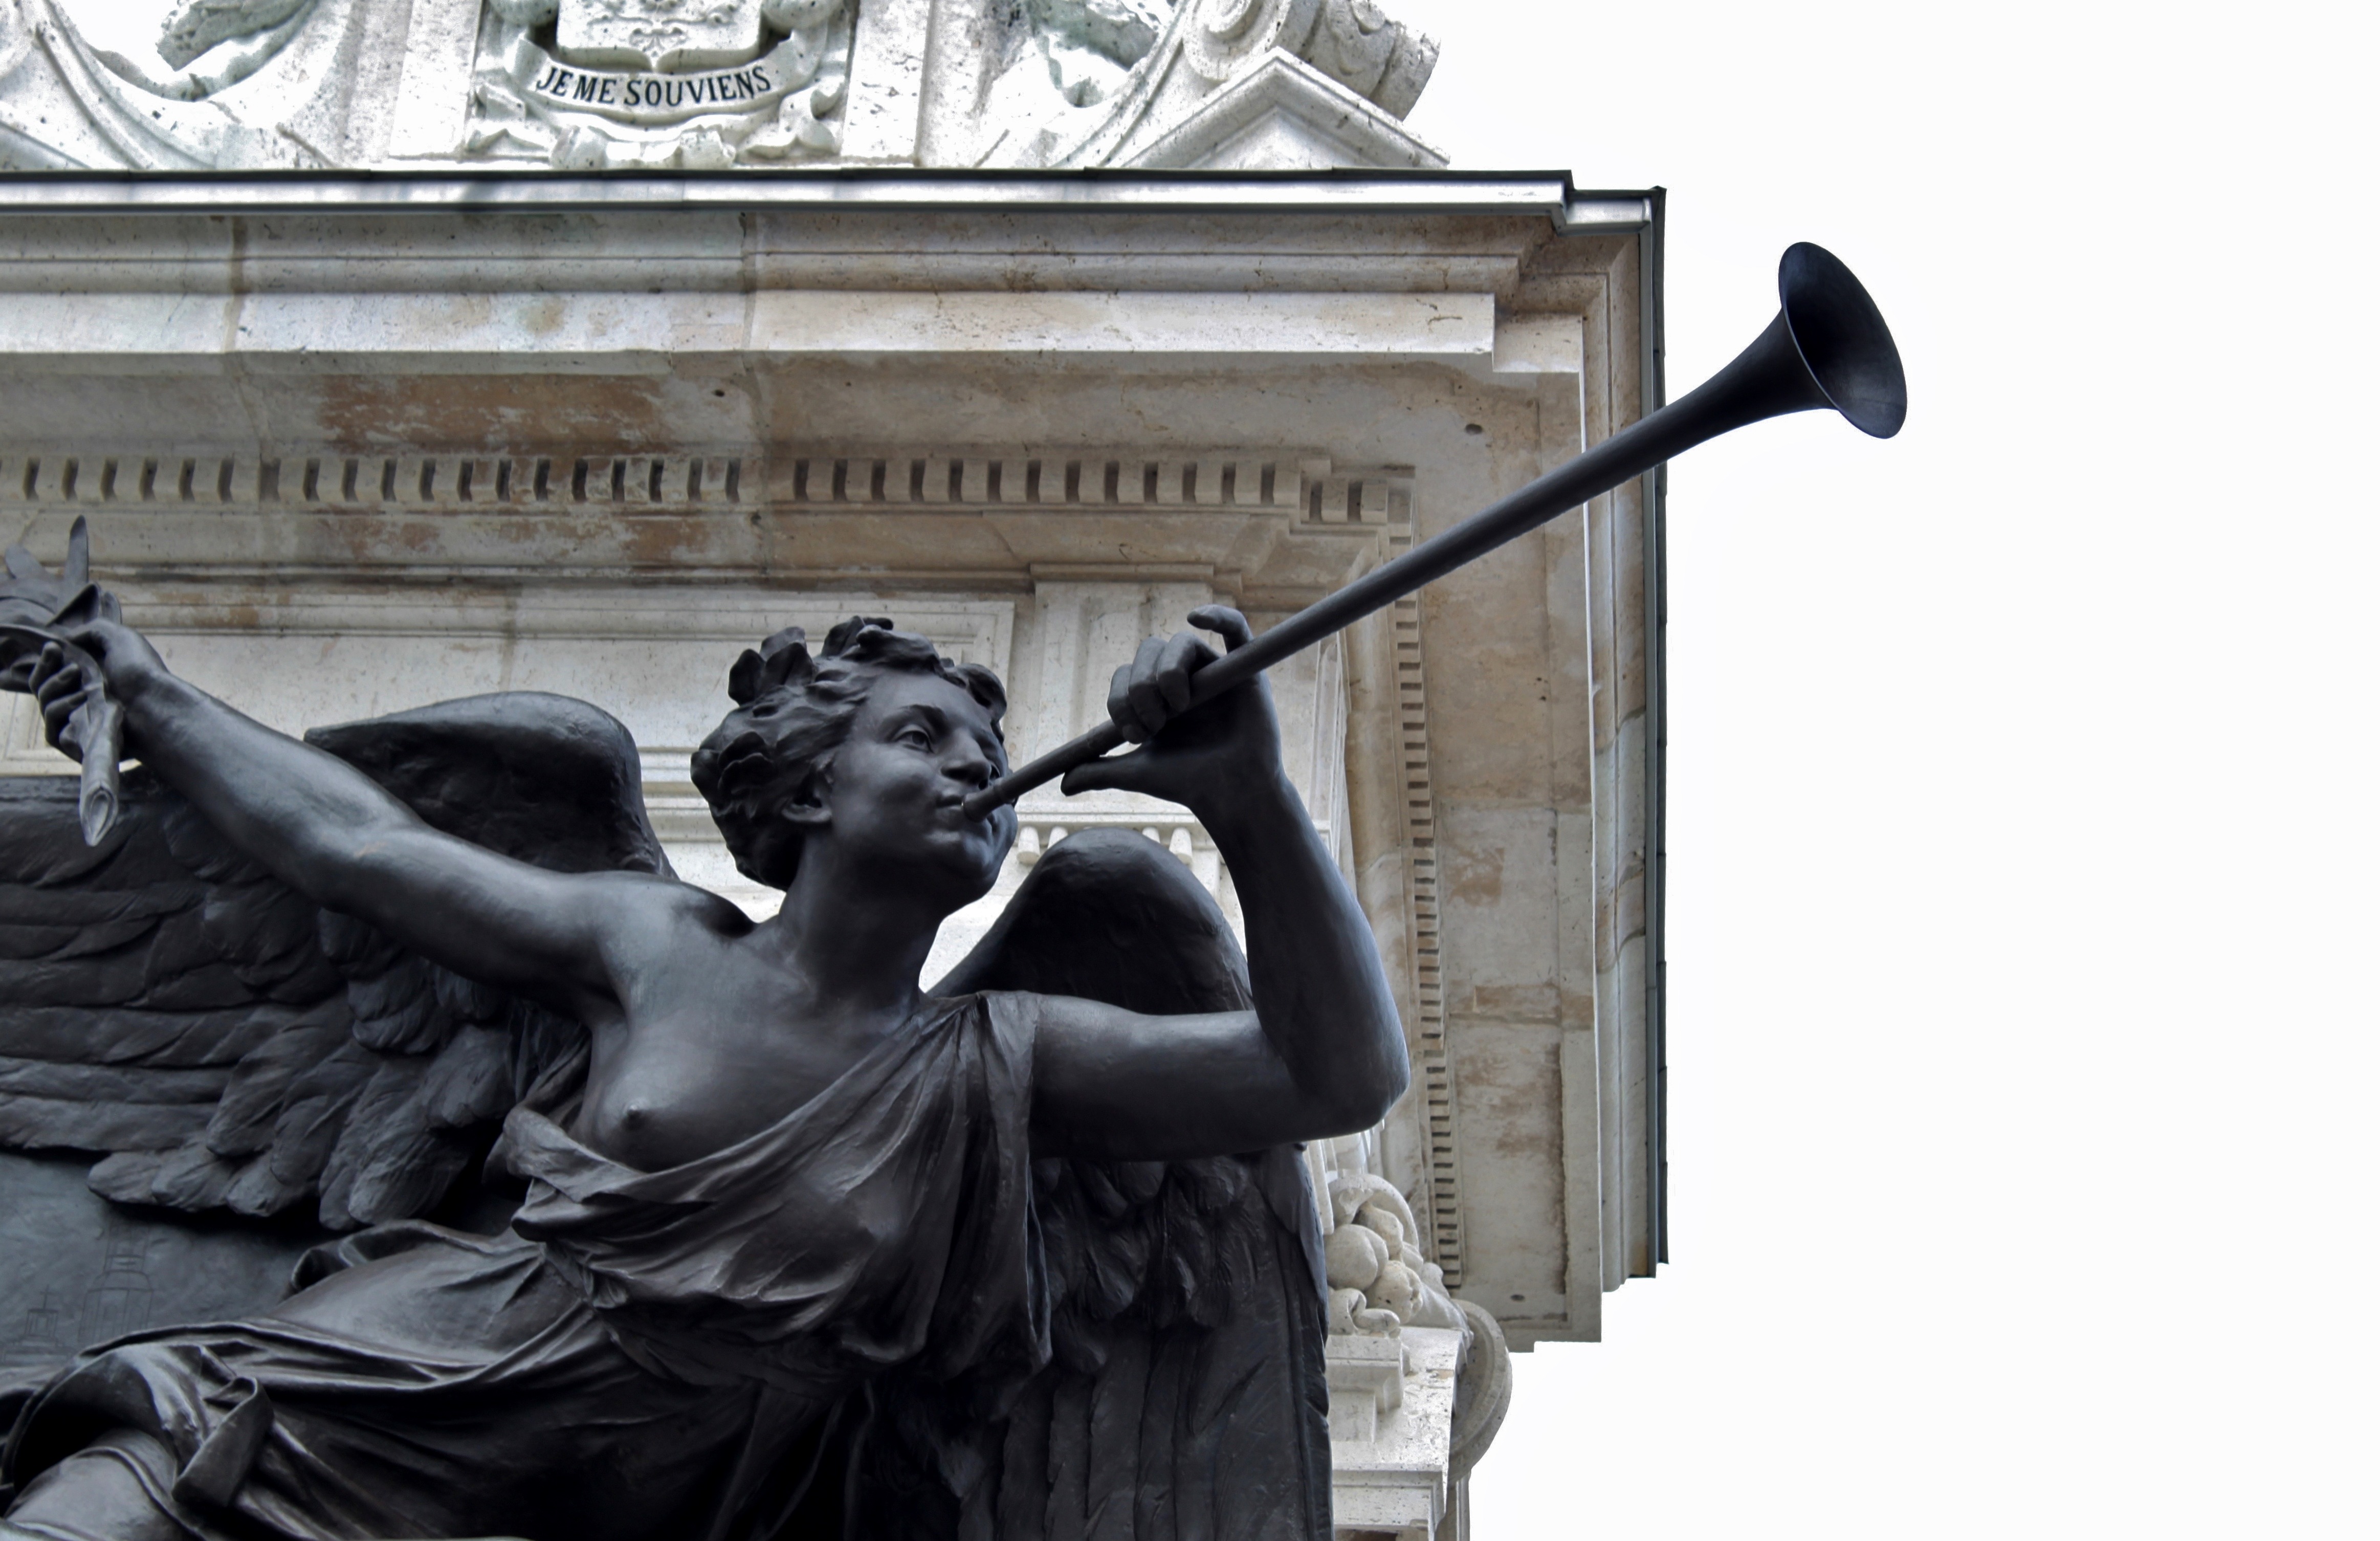
monument, statue, gargoyle, sculpture, art, quebec, old quebec, frontenac place